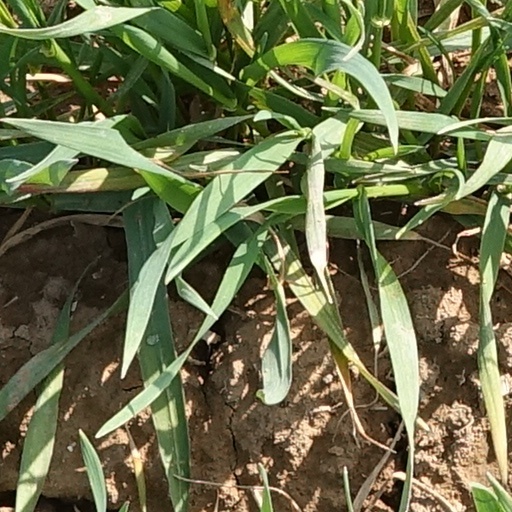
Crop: wheat